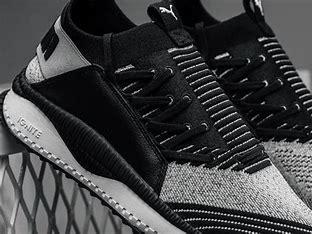
Brand: Puma
Model: Tsugi Jun